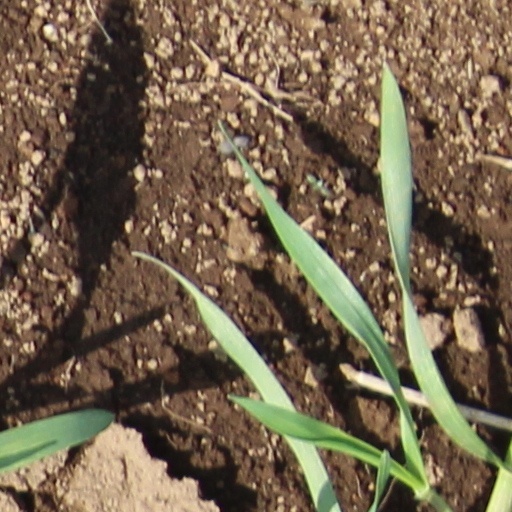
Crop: wheat